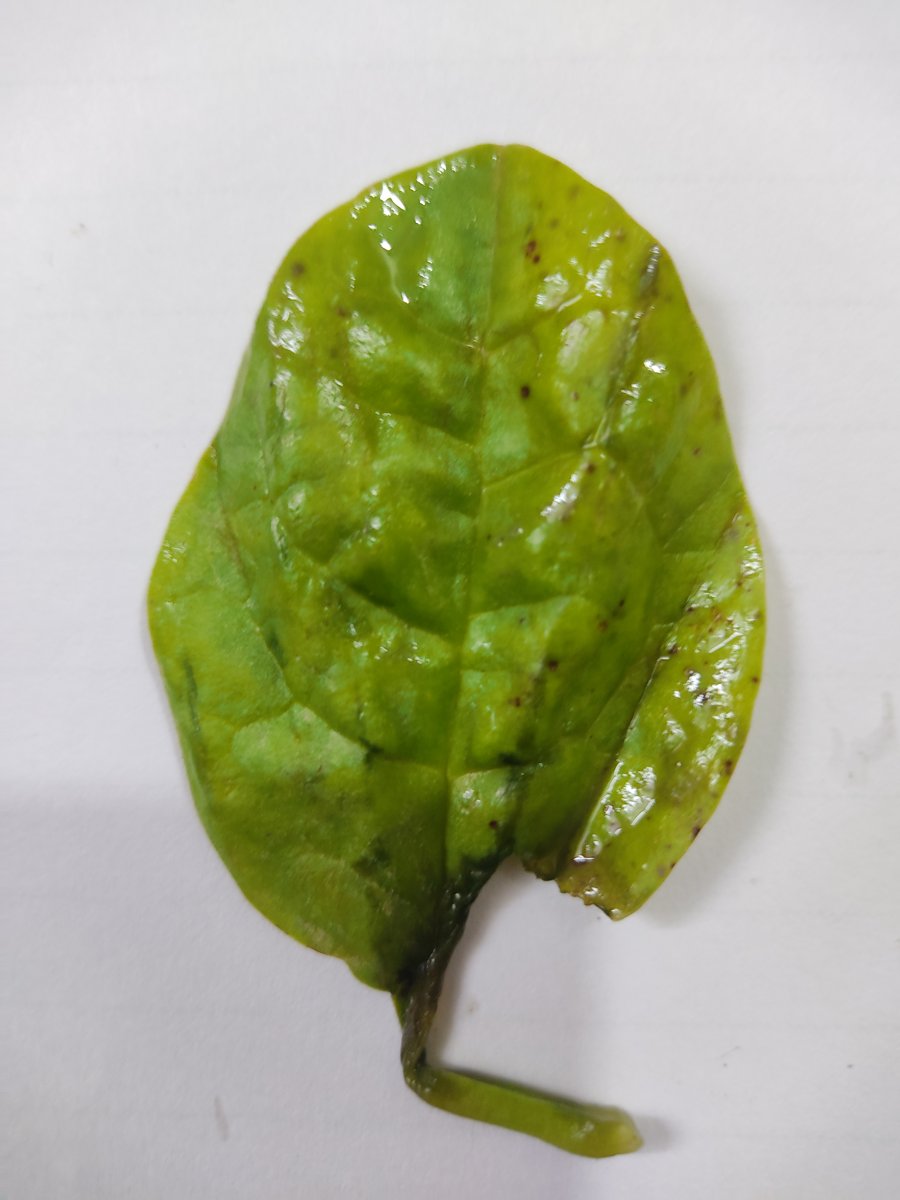
Label: Downy-Mildew